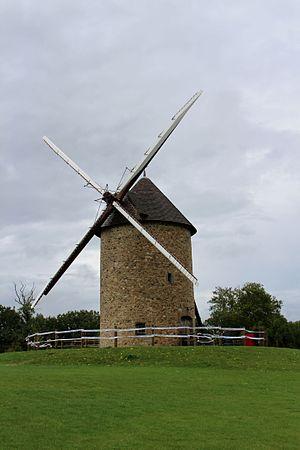
Moulin à vent de Gouville-sur-Mer Restauré en 2010
Gouville-sur-Mer est une ancienne commune française, située dans le département de la Manche en région Normandie, peuplée de 2 021 habitants.